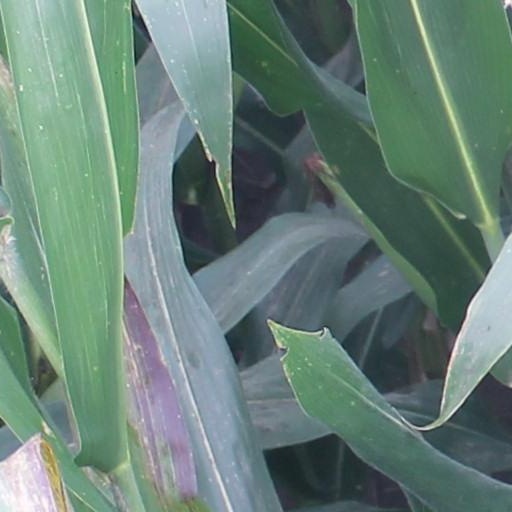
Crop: maize; corn